Henry Parker (bishop)

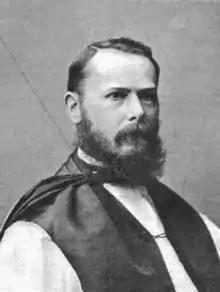
Henry Perrott Parker

The Rt Rev Henry Perrott Parker (born 1852, Upton Cheyney – d. Ussagara 1888) was an Anglican bishop in the second half of the 19th century.